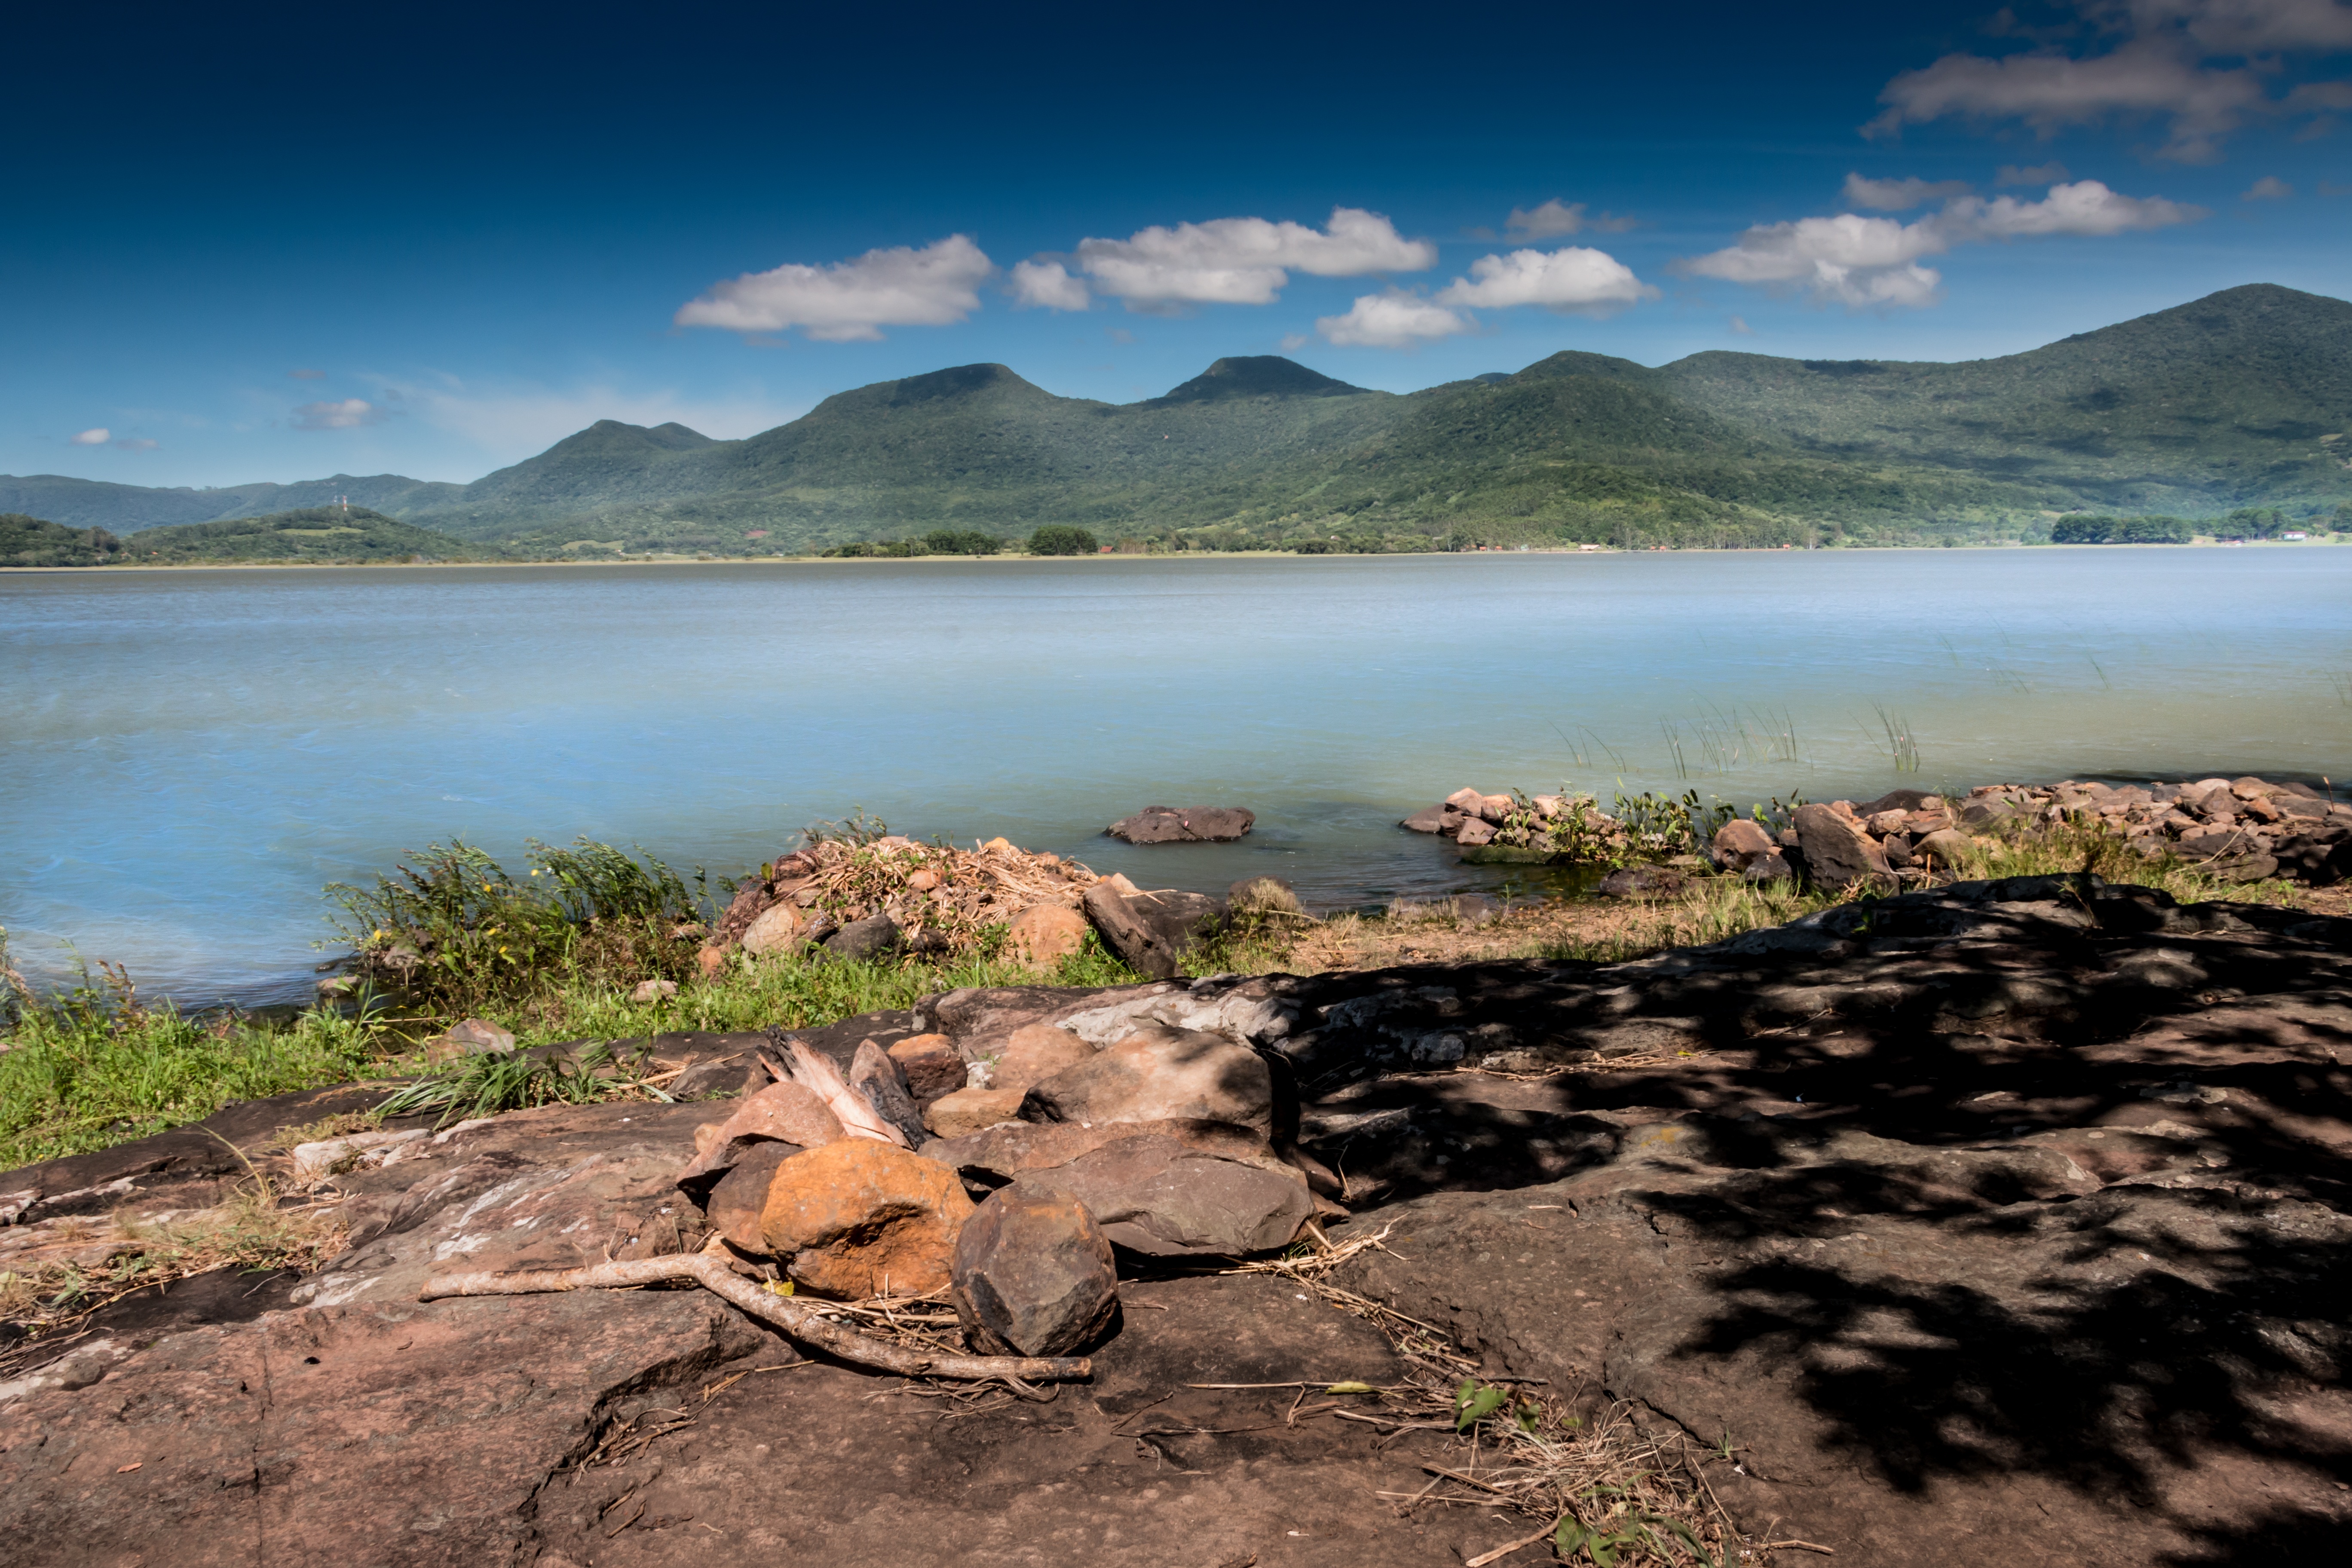
beach, landscape, sea, coast, water, nature, rock, ocean, wilderness, mountain, cloud, sky, shore, lake, cove, green, reflection, bay, blue, reservoir, terrain, body of water, loch